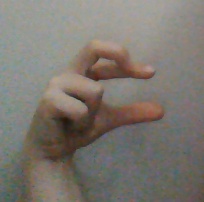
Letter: thal